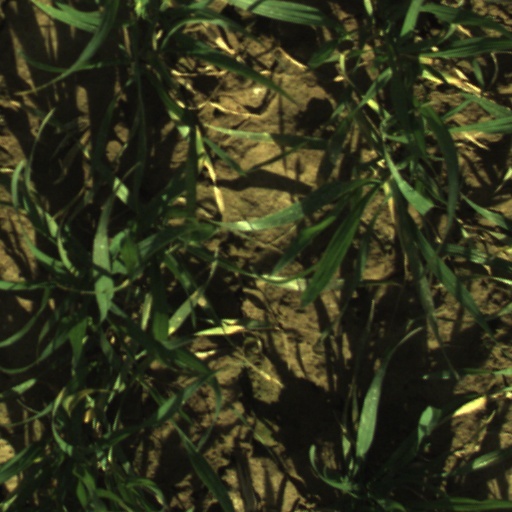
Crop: wheat